Ral Grad

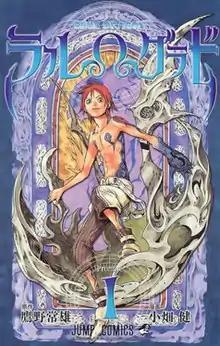
First volume cover, featuring Ral

is a Japanese manga series written by Tsuneo Takano and illustrated by Takeshi Obata. It is loosely based on the "Blue Dragon" video game. The story revolves around the journey of a young man named Ral from the kingdom of Sphaelite. Ral has a symbiotic relationship with Grad, a legendary shadow with the form of a giant blue dragon. The series ran in Shueisha's manga magazine "Weekly Shōnen Jump" from December 2006 to July 2007, with its chapters collected in four volumes. The series was licensed for English release in North America by Viz Media.